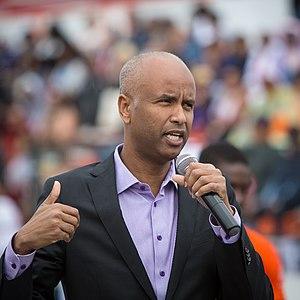
Ahmed Hussen, né en 1976 à Mogadiscio est un activiste social, conseiller, avocat et homme politique canadien d'origine somalienne. Il est depuis octobre 2015 député libéral de la circonscription de York-Sud—Weston à la Chambre des communes du Canada. Depuis novembre 2019, il est ministre de la Famille, des Enfants et du Développement social dans le gouvernement du premier ministre Justin Trudeau.